Motorcycle taxi

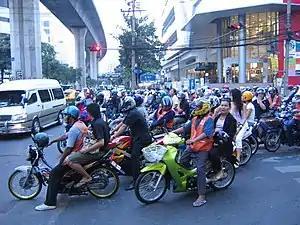
Drivers of motorcycle taxis in Bangkok wear orange vests.

A motorcycle taxi, or cart bike or bike taxi, is a licensed form of transport in some countries. The taxi typically carries one passenger, who "rides pillion" behind the motorcycle operator. Multiple passengers are common in some countries.